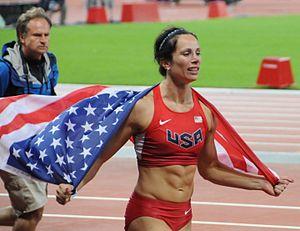
Les épreuves d'athlétisme lors des Jeux olympiques d'été de 2012 ont eu lieu du 3 au 12 août 2012 à Londres, au Royaume-Uni. Les compétitions rassemblent 2 231 athlètes, issus de 201 fédérations affiliées au Comité international olympique. Les épreuves sur piste se déroulent au sein du Stade olympique de Londres, pendant que les épreuves sur route ont lieu dans le centre-ville londonien. Quarante-sept finales figurent au programme de cette compétition, soit les mêmes que lors de la précédente édition des Jeux à Pékin.
Le concours du saut à la perche féminin aux Jeux olympiques de 2012 a eu lieu le 4 août pour les qualifications et le 6 août pour la finale dans le Stade olympique de Londres.